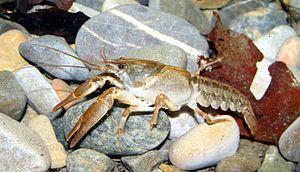
Chamborigaud est une commune française située dans le département du Gard en région Occitanie, proche du Mont Lozère dans le sud-est du Massif central.
Génolhac est une commune française située dans le département du Gard, en région Occitanie.
Dominique Auguste Lereboullet est un médecin et un zoologiste français, né le 19 septembre 1804 à Épinal et mort le 6 octobre 1865 à Strasbourg. Il a été le Doyen de la Faculté des sciences de l'Université de Strasbourg.
Bessèges en occitan Bessèja, est une commune française située dans le département du Gard, en région Occitanie, dans le parc national des Cévennes.